Zhang Guimei

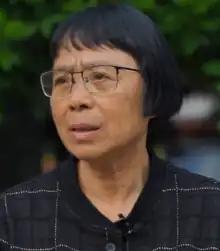
Zhang in 2022

Zhang Guimei (born 15 June 1957) is a Chinese educator who is the founder and principal of Huaping High School for Girls, China's first and only free public high school for girls – in a poor, mountainous region in southwest China's Yunnan. She devoted her life to improving female education in China. She is of Manchu ethnicity. She is also the director of Huaping Children's Home, the orphanage in Huaping County. She is known for founding the Huaping High School for Girls, a free public high school have trained 1,804 poor girls to universities and rewrote their fate. She is a member of the Chinese Communist Party (CCP). She is a delegate to the 17th, 18th, 19th, and the 20th National Congress of the Chinese Communist Party. She is Secretary of the Party Branch and Principal of the Huaping Girls' Senior High School in Lijiang, South Province, and Director of the Children's Welfare Center in Huaping County. In October 2023, she was elected as one of the vice presidents of All-China Women's Federation's national committee.